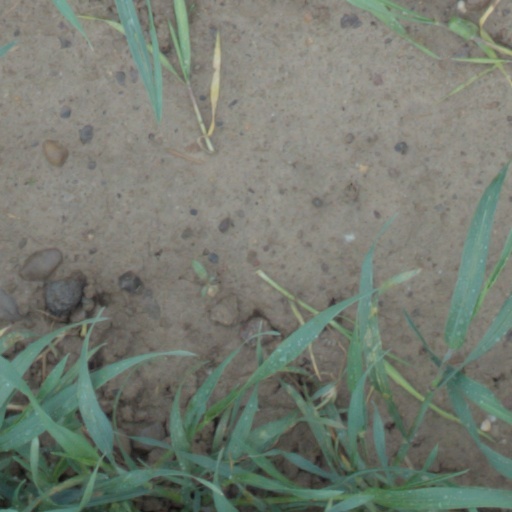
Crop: wheat